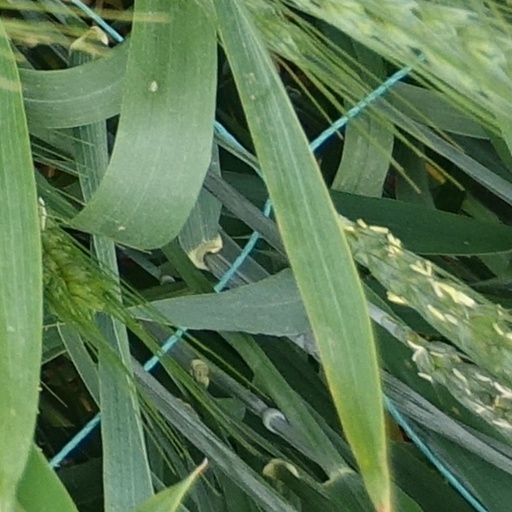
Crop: wheat